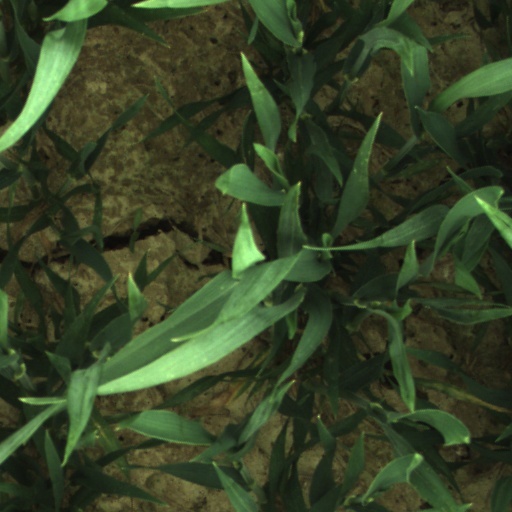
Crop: wheat